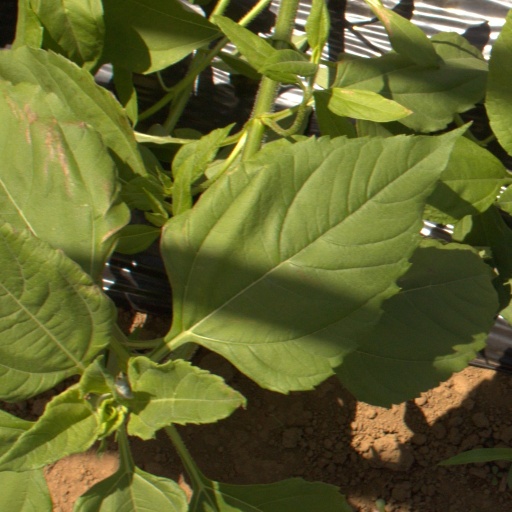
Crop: Jerusalem artichoke